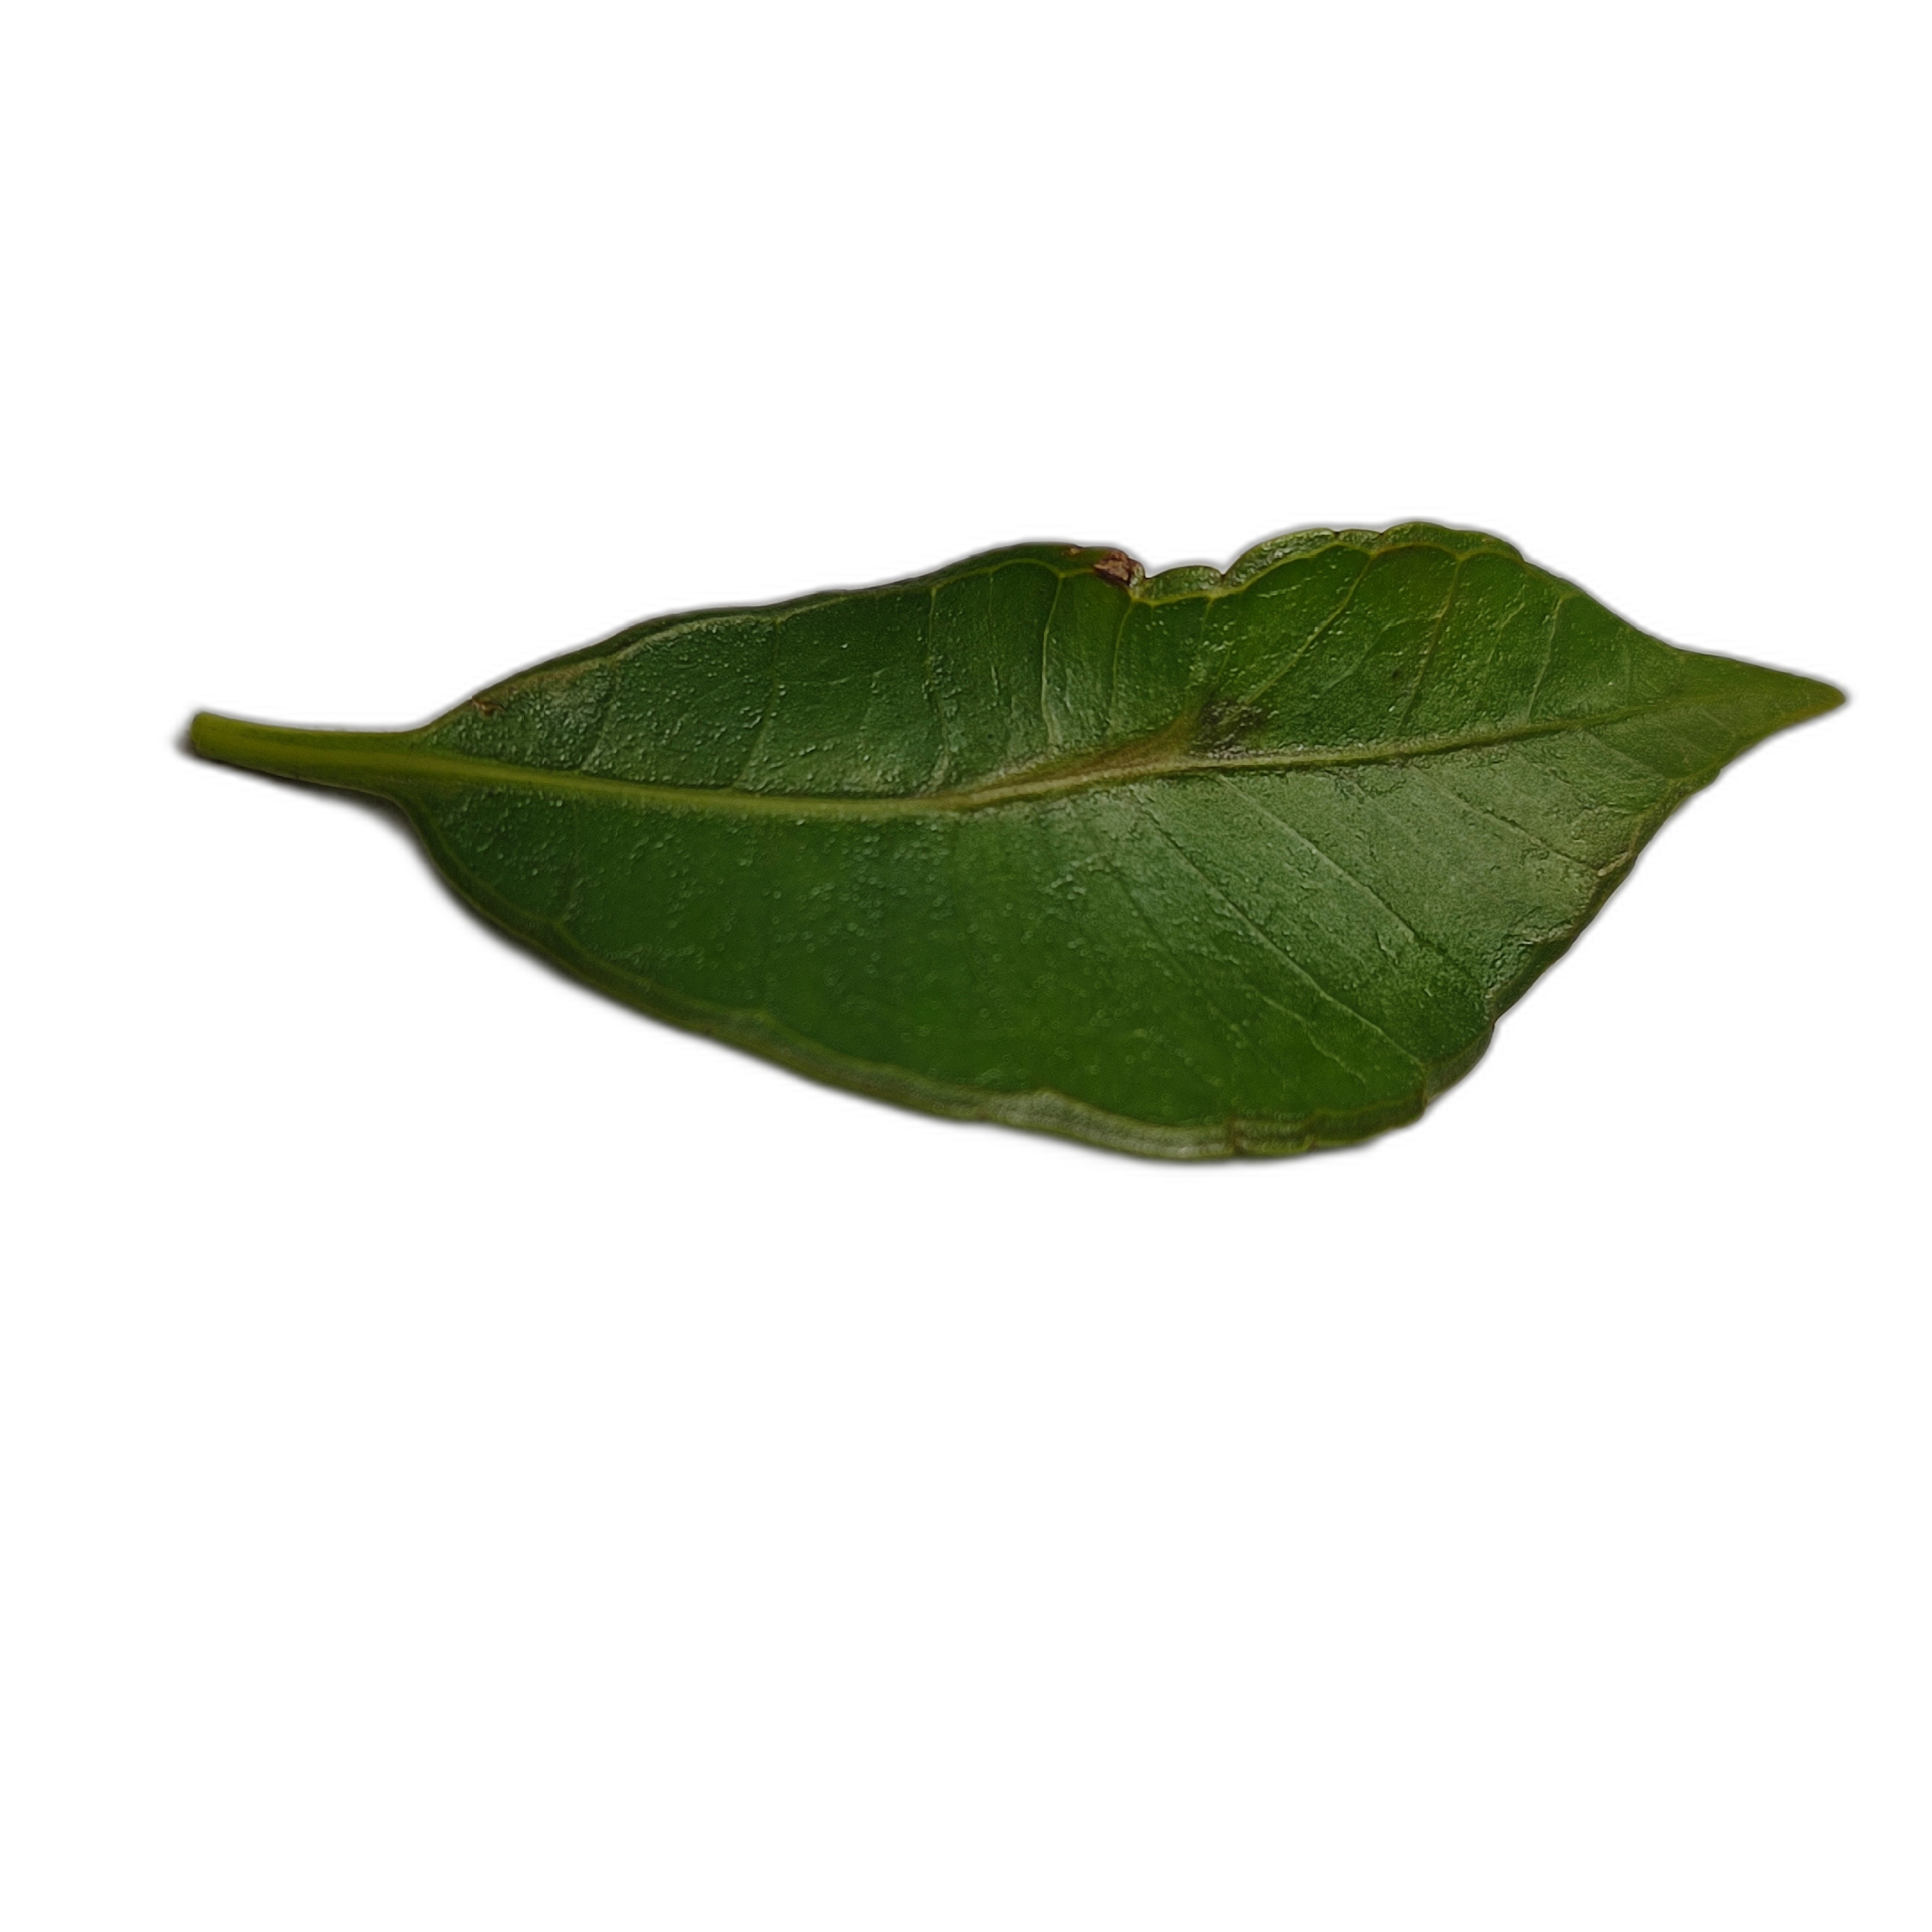
Label: healthy